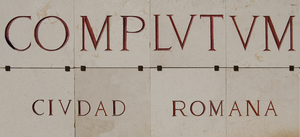
Indicatif d'accès à la zone archéologique de la cité romaine de Complutum, à Alcalá de Henares (Communauté de Madrid, Espagne). This is a photo of an archaeological zone indexed in the Spanish heritage register of Bienes de Interés Cultural under the reference RI-55-0000233.
Le site archéologique de Complutum est un ensemble de vestiges archéologiques correspondants à la cité de Complutum, une ancienne cité romaine qui est aujourd'hui Alcalá de Henares, dans la Communauté de Madrid. Le site se trouve dans l'actuelle calle del Juncal, au sud-est de l'actuelle ville, et à un kilomètre du noyau médiéval ; alors que l'oppidum pré-romain était situé sur points plus élevés dans les collines pour faciliter sa défense de l'autre côté de la rivière Henares.